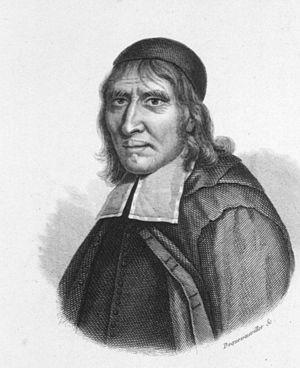
Jean Hamon, né à Cherbourg le 2 janvier 1618 et mort à Paris le 22 février 1687, est un médecin français.